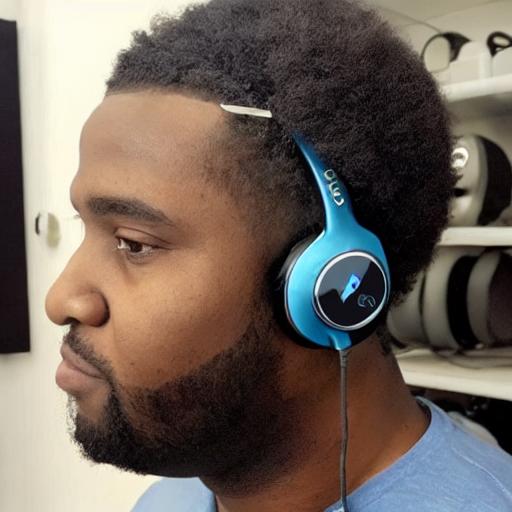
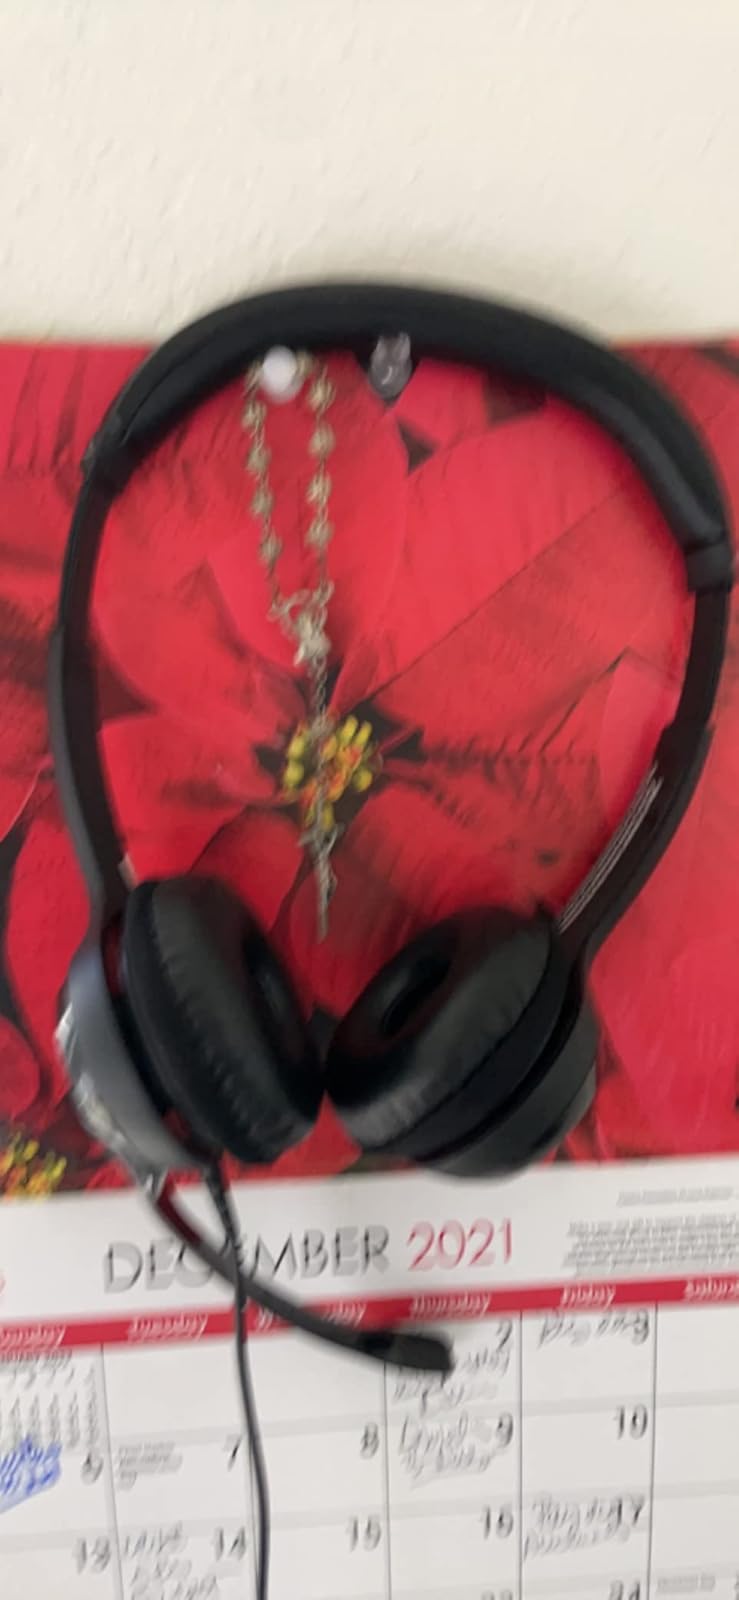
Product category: headphones
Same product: no